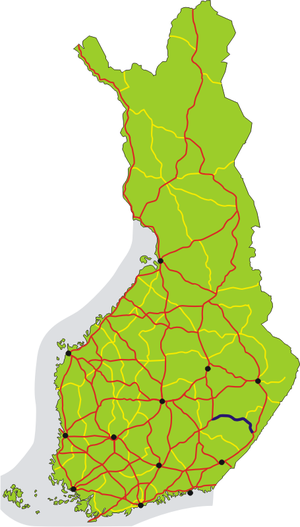
La route nationale 14 est une route nationale de Finlande menant de Juva à Parikkala.